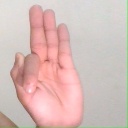
अक्षर: फ